U.S. Route 6

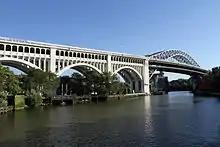
The Detroit–Superior Bridge in Cleveland

US 6 is basically parallel to, or runs concurrently with, I-70 for a significant portion of its length as it generally heads east from the Utah state line through about half of Denver. It is unsigned while it is overlapped. It separates to become I-70 Business (I-70 Bus.) through the south side of Grand Junction, rejoining I-70 just east of Palisade. It again separates west of Rifle and runs through that town, Silt, New Castle, and Chacra until it again joins I-70. It separates from and runs parallel to, I-70 at Dotsero, where the Eagle River joins the Colorado River. It again joins I-70 just east of Avon, the location of the Beaver Creek Resort, just a bit west of Vail. A significant departure from I-70 occurs at Silverthorne where it veers a bit south then north, avoiding the nearly tunnel on I-70 as it goes under the Continental Divide. It passes Keystone Resort and Arapahoe Basin before a steep climb to the highest altitude along US 6, , at Loveland Pass, where it crosses the Continental Divide. It continues down the Clear Creek valley as it again reaches I-70 at the Loveland Ski Area straddling the eastern mouth of the Eisenhower Tunnel. Slightly east of Idaho Springs, it separates to go through the scenic Clear Creek Canyon. At Golden, it combines with 6th Avenue to head south until it again crosses paths with I-70. Then, continuing east, it passes through Lakewood and west Denver as the 6th Avenue freeway. From near the eastern terminus of the 6th Avenue freeway, US 6 takes a convoluted route through Denver. First, it turns north on I-25, then heads east on I-70 to Vasquez Boulevard through Elyria-Swansea. The route emerges from the freeway alongside US 85 through Commerce City, where the pair briefly join State Highway 2 (SH 2) before separating at Colorado Boulevard. SH 2 represents the historic alignment of US 6 northeast to Brighton, while US 6 combines with I-76, heading northeast, until east of Brush. It then separates to join I-76 Bus. until it crosses I-76 east of Sterling, where it changes direction from the Interstate. It continues east until it reaches Nebraska. The last town in Colorado that it passes is Holyoke.